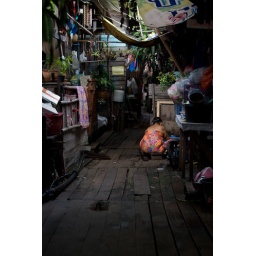
An alley built over the water of the Chao Phraya river in Bangkok.